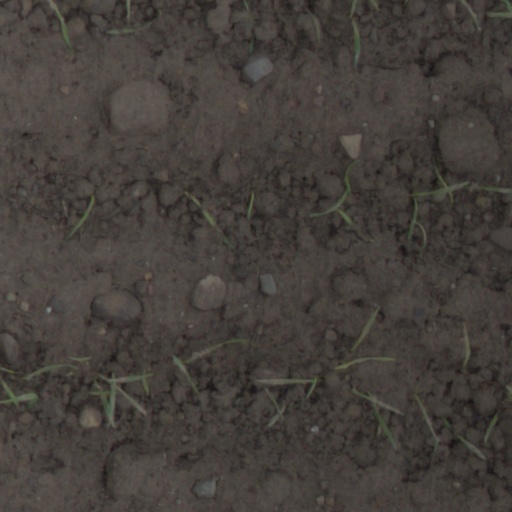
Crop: wheat